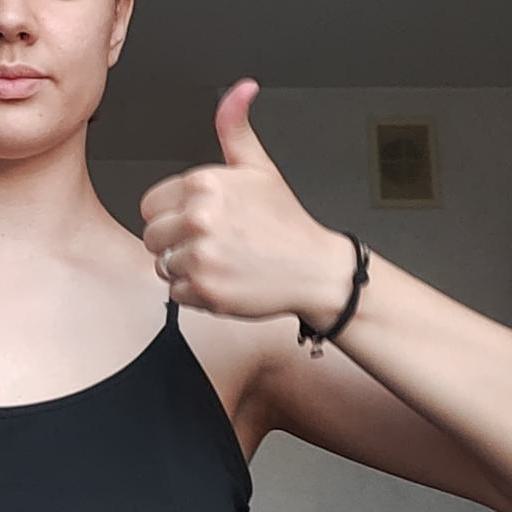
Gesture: like